Governor of Erzurum

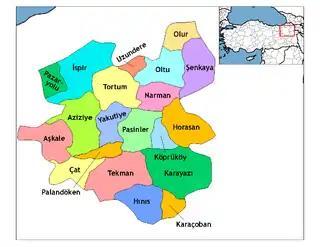
Map of the Province of Erzurum, showing the provincial districts.

The Governor of Erzurum (Turkish: "Erzurum Valiliği") is the civil service state official responsible for both national government and state affairs in the Province of Erzurum. Similar to the Governors of the 80 other Provinces of Turkey, the Governor of Erzurum is appointed by the Government of Turkey and is responsible for the implementation of government legislation within Erzurum. The Governor is also the most senior commander of both the Erzurum provincial police force and the Erzurum Gendarmerie.